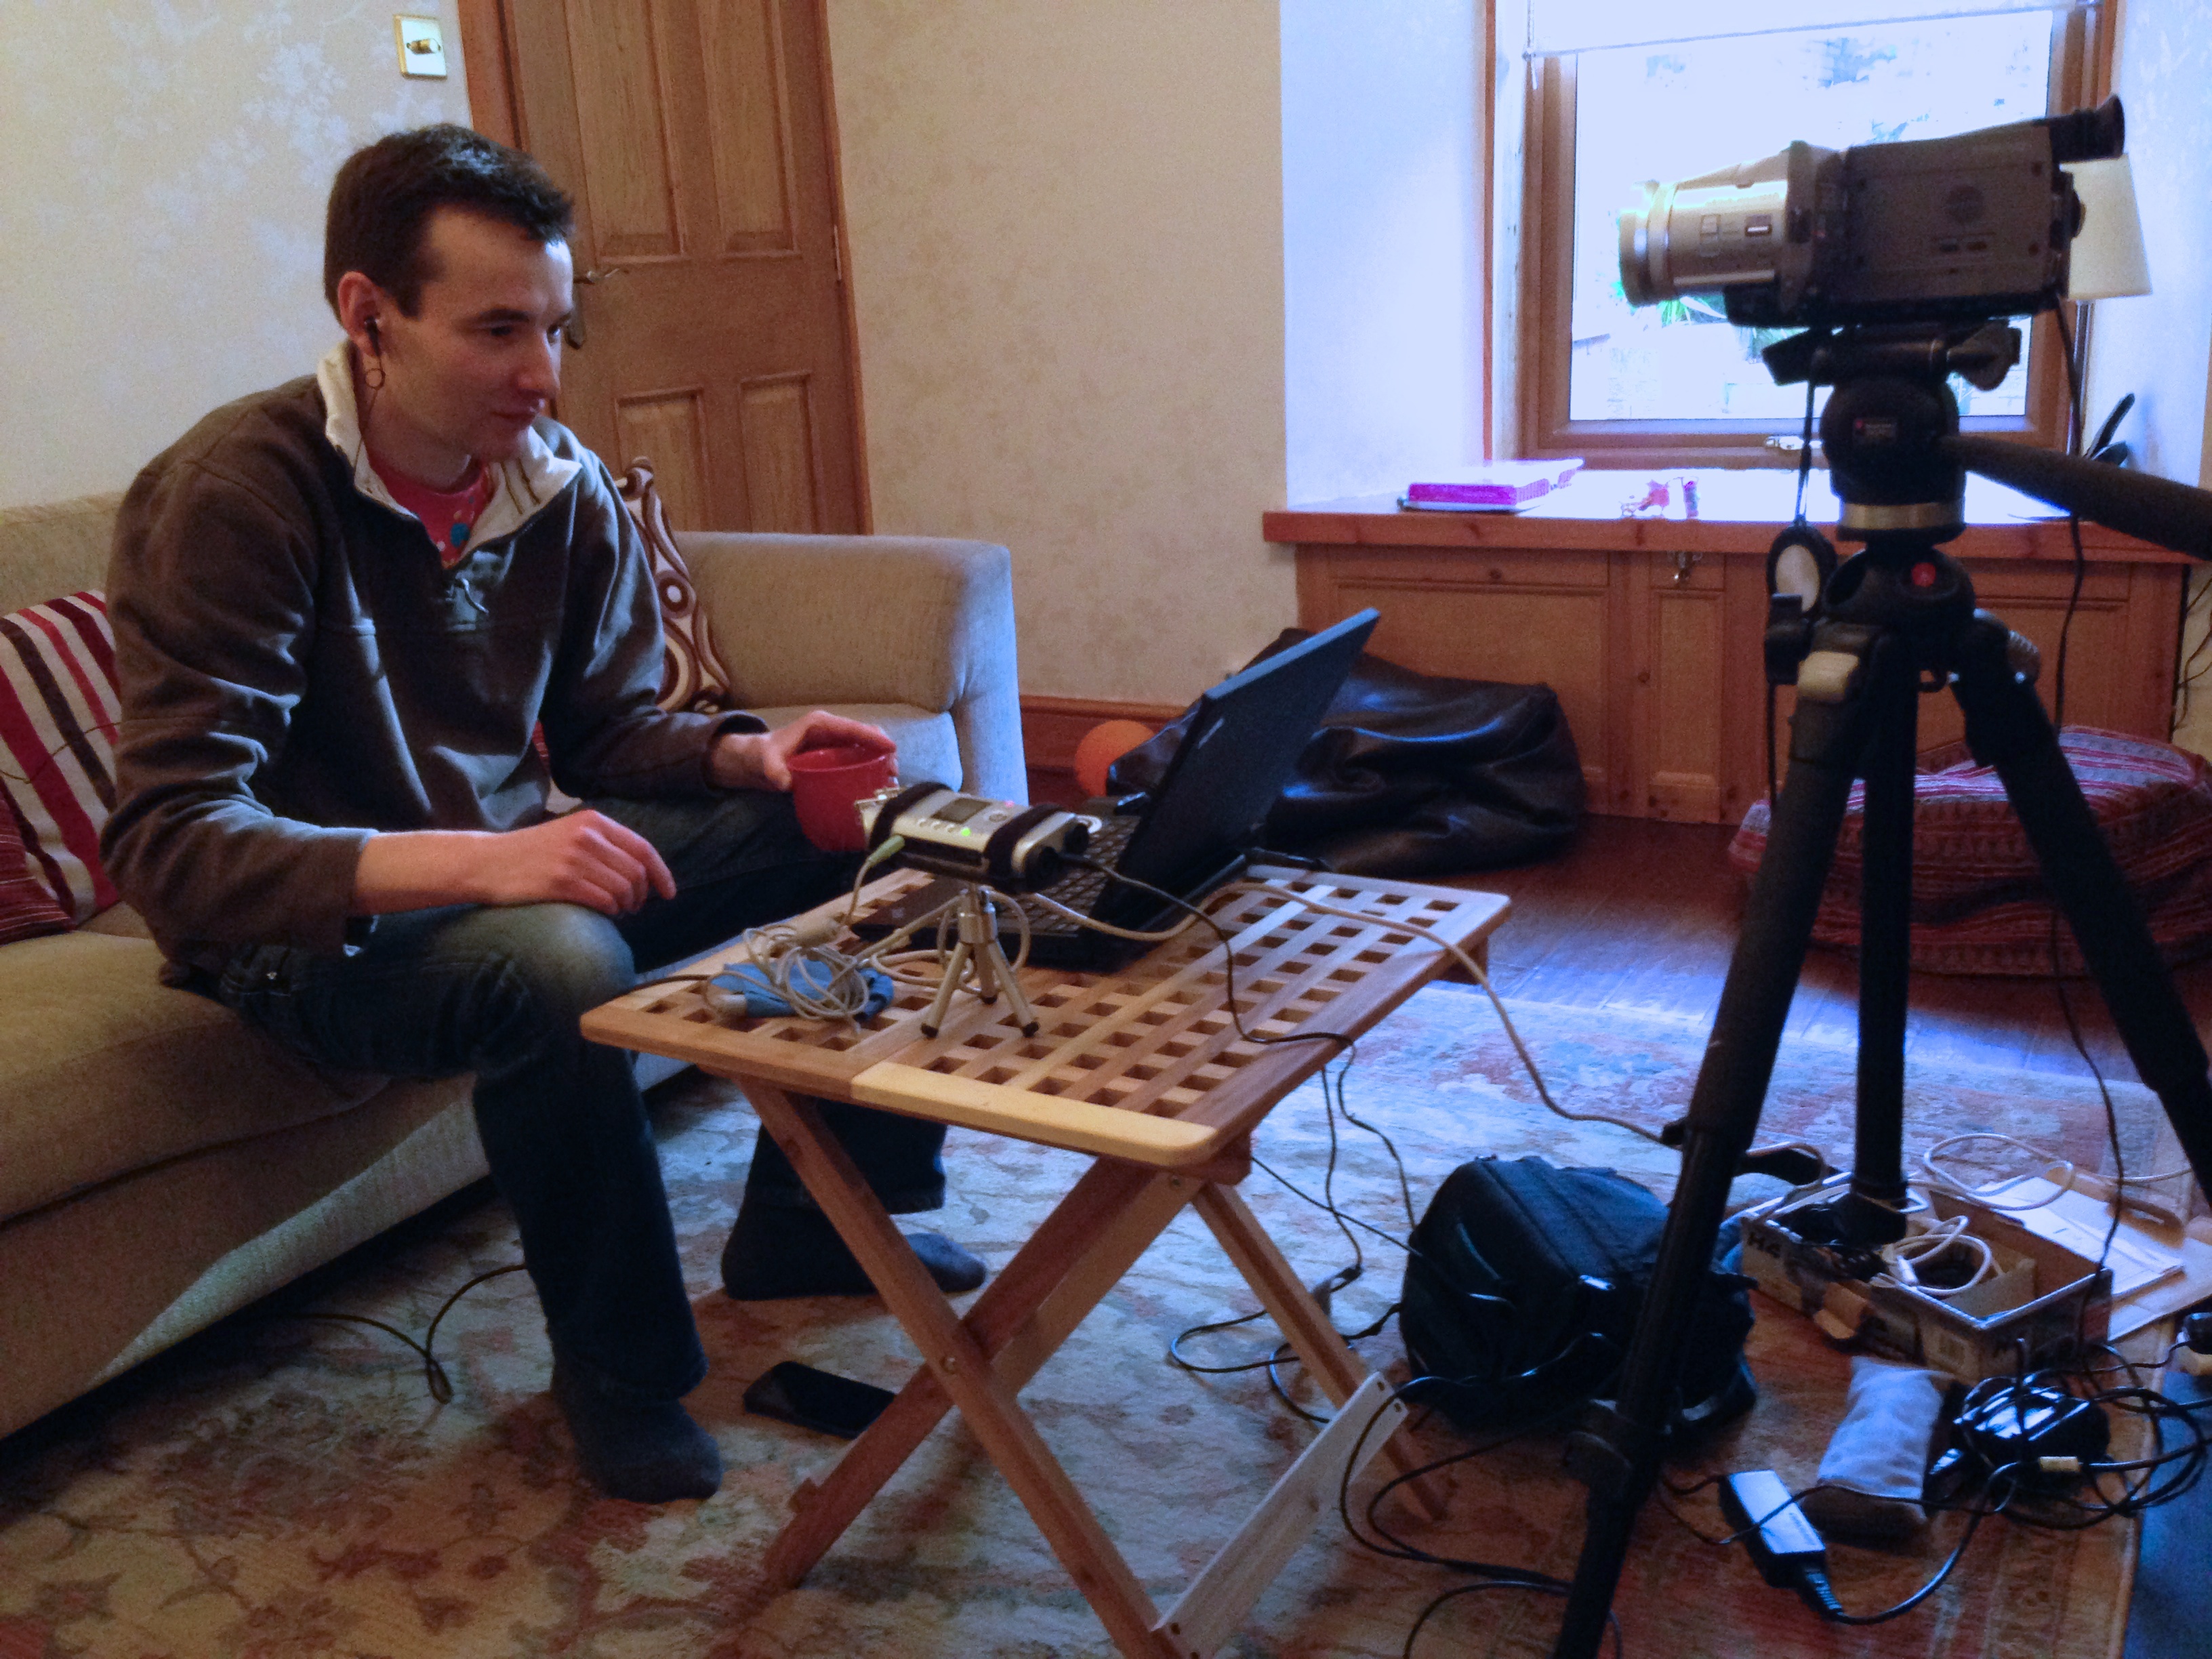
furniture, art, filmmaking, cinematographer, camera accessory